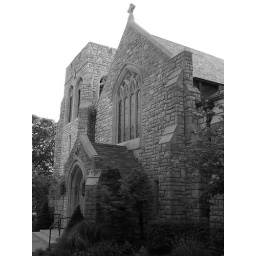
stone church in Parkville